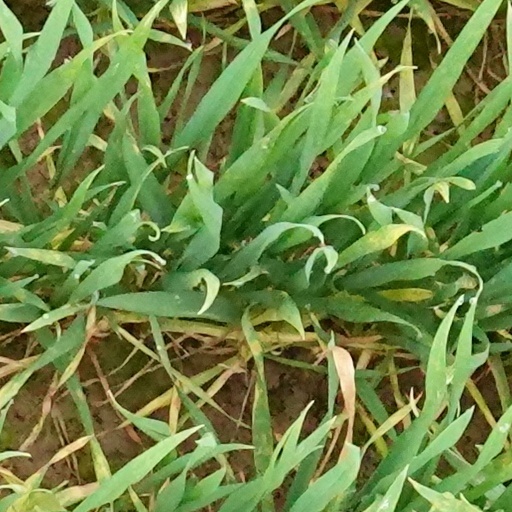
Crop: wheat